Porto-Novo

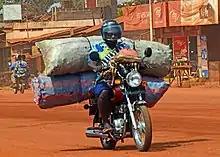
Charcoal transportation by motorcycle

The region around Porto-Novo produces palm oil, cotton and kapok. Petroleum was discovered off the coast of the city in 1968 and has become an important export since the 1990s. Porto-Novo has a cement factory. The city is home to a branch of the Banque Internationale du Bénin, a major bank in Benin, and the Ouando Market.